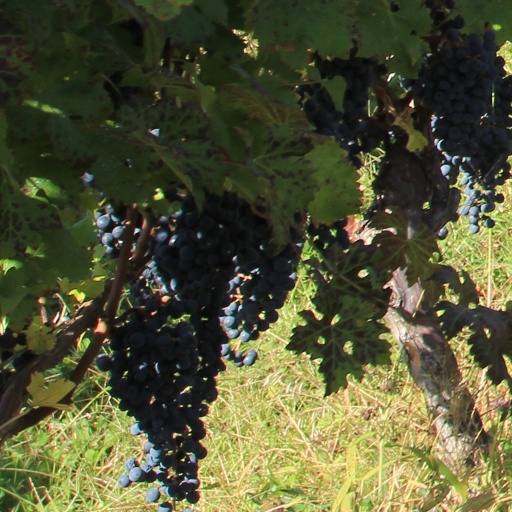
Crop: grape